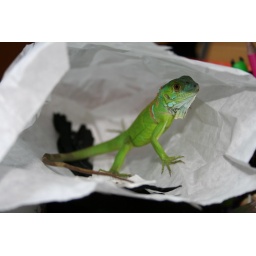
Shinto playing in a paper bag